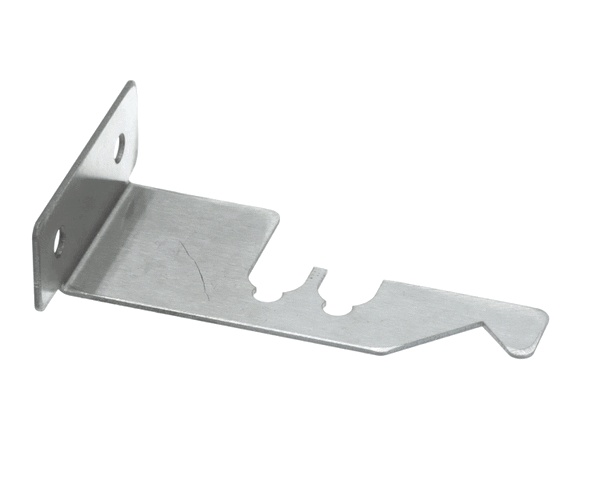
G6012K
RUNNER TUBE BRKT (CBQ)
Brand: BAKERS PRIDE PARTS
Category: Home & Garden > Kitchen & Dining > Kitchen Appliance Accessories > Breadmaker Accessories